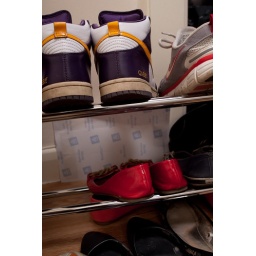
Gabby hogging the shoe rack. The rest of her occasional shoes are in a bag under the bed.